Klang (Stockhausen)

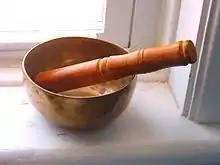
Japanese "rin", one of the sound sources in "Türin"

"Himmels-Tür" (Heaven's Door), for a percussionist and a little girl, 2005 (ca. 28 mins.). Work number 84. The specified colour is bright blue ["Hellblau"].